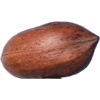
Label: Nut Pecan 1